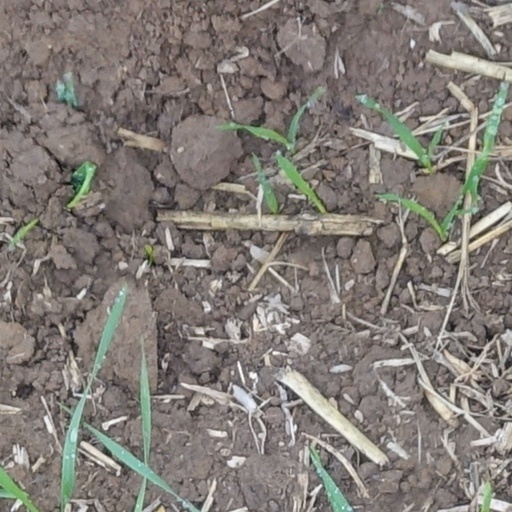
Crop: wheat